Andrew Pike

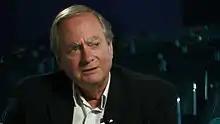
Andrew Pike at Electric Shadow Cinemas

Pike started working as a cinema manager. During this time, he wrote many articles on film, which were published in journals and newspapers, as well as conducting research for his first book.